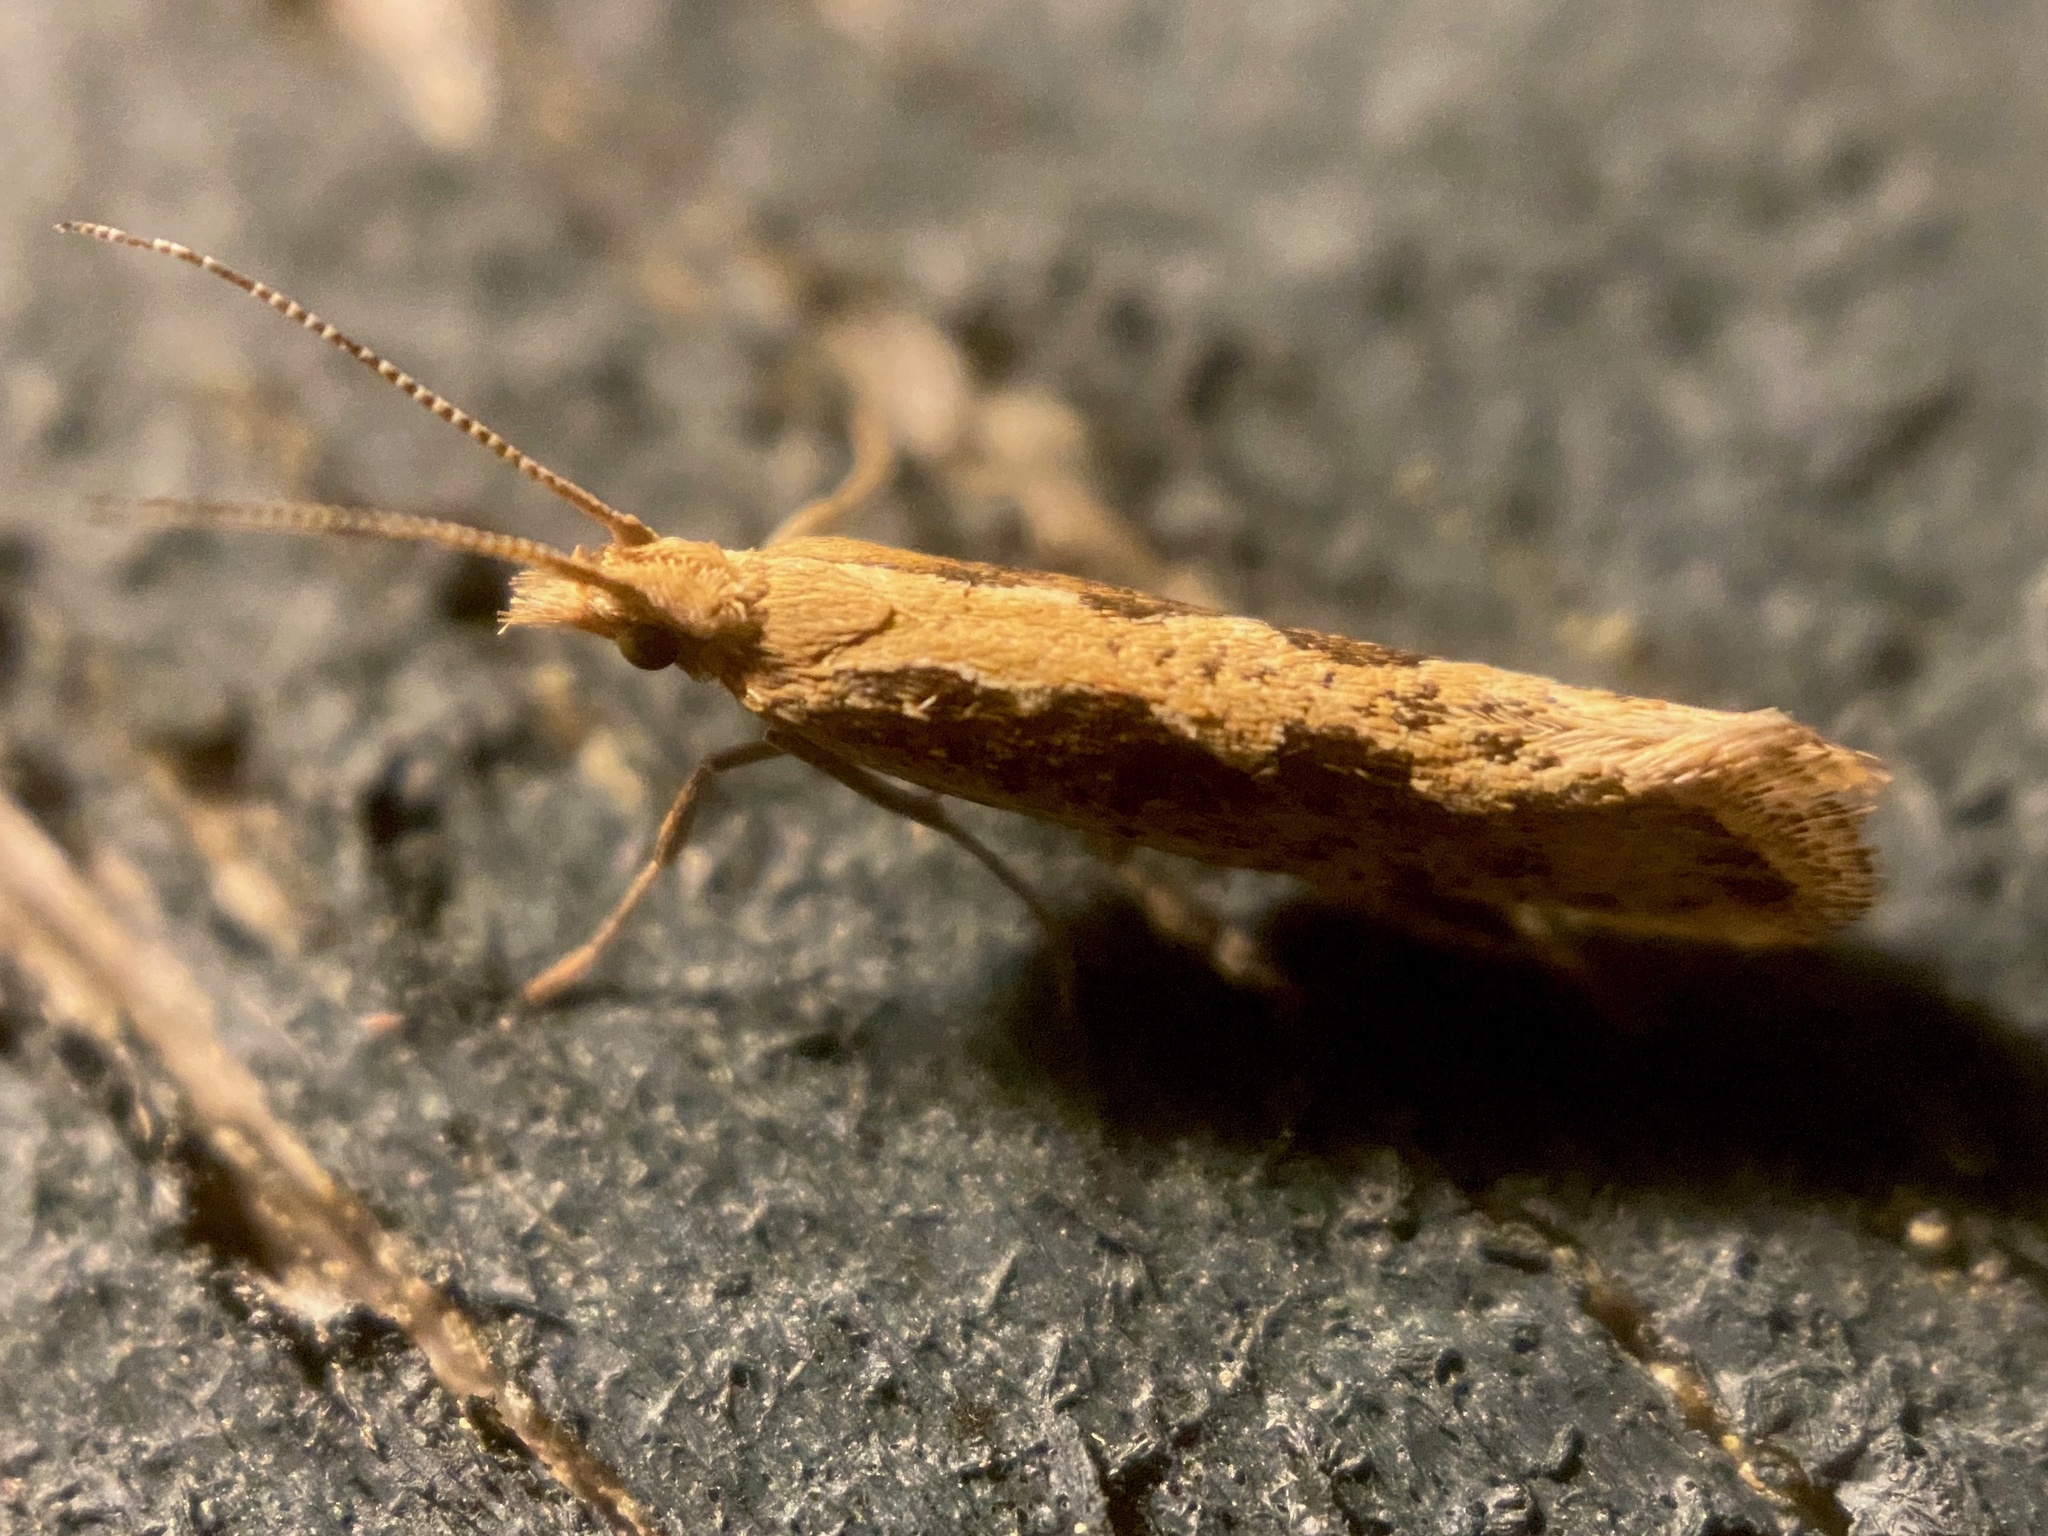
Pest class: diamondback_moth